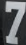
Number: 7